Geography of media and communication

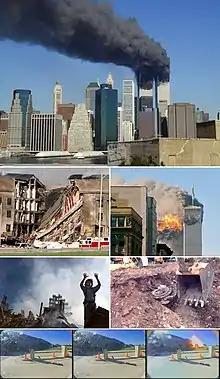
World Trade Center photo montage; a place represented in media images; an example of place-in-media

According to one taxonomy, the geography of media and communication involves four complementary aspects: places-in-media, media-in-places, media-in-spaces and spaces-in-media. Places-in-media are representations of place circulating in all sorts of media for all sorts of reasons, for example landscape paintings signifying the owner's status, and news images of urban spaces linking crime and chaos to minority populations and the poor. Media-in-places are ways in which particular places such as the home, classroom, workplace, or city street are altered functionally and experientially by transformations in how people use media in those places. Media-in-spaces are communication infrastructures, whether historical, like telegraph cables, or contemporary like optical fiber cable when mapped and analyzed in terms of their physical layout. Spaces-in-media are the topologies that symbols, images, information and ideas move through as they spread or diffuse from person to person and from group to group.